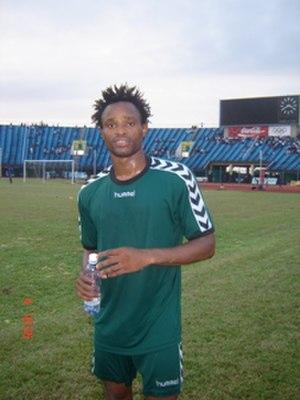
Sheriff Awilo Suma est un footballeur international sierraléonais né le 12 octobre 1986.